Ángela María de la Concepción

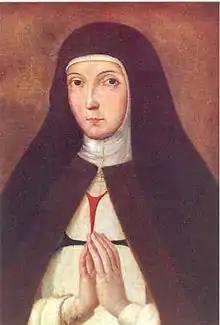

Ángela María de la Concepción (Cantalapiedra, March 1, 1649 - El Toboso, April 19, 1690) was a Spanish Trinitarian nun, mystical writer, and reformer. She was the founder of the and of the .